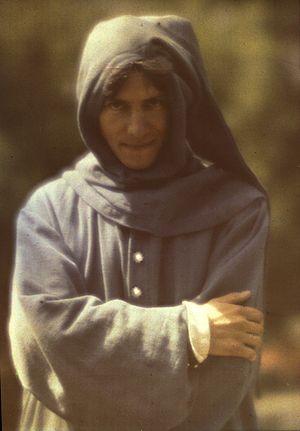
Arnold Genthe est un philologue et un photographe professionnel américain d'origine allemande né à Berlin le 8 janvier 1869 et mort à New Milford le 9 août 1942.